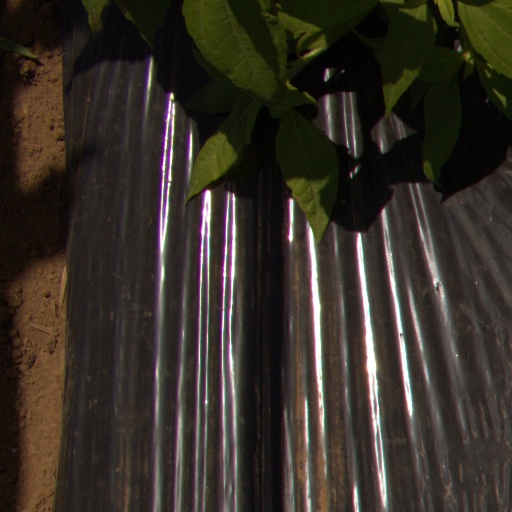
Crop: Jerusalem artichoke